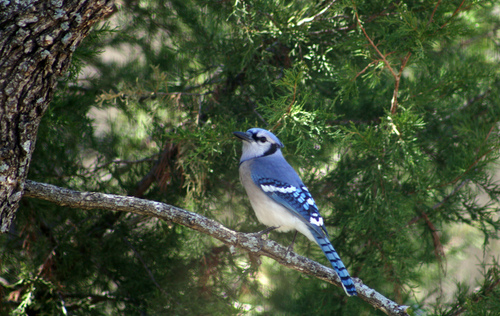
the bird has a blue body with a white breast and belly.
a petite bird with all light blue upper body and white feathers on its under belly.
the small head and wings are blue with white and dark patterns on the wings, and the breast is white.
this bird has beautiful blue and white spotted wings and a small beak that makes grabbing food easy.
this small blue bird has a white belly and rump with black stripes on its tail.
this bird has wings that are blue and has a white belly
this bird has a white breast, teal, blue and black secondaries and white wing bars.
a blue bird with a white breast and blue tai feathers.
this bird has a blue crown, blue primaries, and a white belly.
this is a medium sized blue bird, with 1 white wingbar, and a pointed bill.
Species: Blue Jay